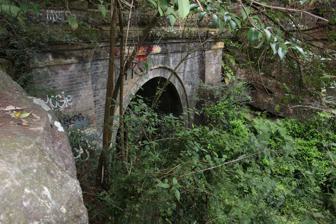
Building: Glenbrook Tunnel (1892)
Country: Australia
Year built: 1892
Former railway tunnel in NSW, Australia This article is about the tunnel that operated from 1892 until 1913 as part of the Glenbrook Deviation (1892) . For the tunnel that has been in operation since 1913, see Glenbrook Tunnel (1913) . Glenbrook Tunnel (1892) Entrance to the 1892 Glenbrook Tunnel Overview Other name(s) Glenbrook Railway and World War II Mustard Gas Storage Tunnel; Lapstone Hill tunnel; Former Glenbrook Railway and World War II Mustard Gas Storage Tunnel Line Main Western Line (since deviated) Location Glenbrook Coordinates 33°45′54″S 150°37′56″E / 33.7651°S 150.6323°E / -33.7651; 150.6323 Status Abandoned System Heavy rail Start Tunnel Gully Reserve (east) 33°46′04″S 150°38′06″E / 33.76777°S 150.63509°E / -33.76777; 150.63509 ( Tunnel Gully Reserve ) End Mushroom Farm (west) 33°45′49″S 150°37′48″E / 33.763581°S 150.629925°E / -33.763581; 150.629925 ( Mushroom Farm ) Operation Work begun April 1891 Opened December 1892 Closed 1913 Owner City of Blue Mountains Land and Property Management Authority (LPMA) Character Passenger Technical Design engineer NSW Government Railways Length 634 metres; 693 yards (31.5 chains) No. of tracks Single (since removed) Track gauge 4 ft 8 + 1 ⁄ 2 in ( 1,435 mm ) standard gauge Grade 1:33 New South Wales Heritage Register Official name Glenbrook Railway and World War II Mustard Gas Storage Tunnel; Lapstone Hill tunnel; Former Glenbrook Railway and World War II Mustard Gas Storage Tunnel Type State heritage (built) Designated 5 August 2011 Reference no. 1861 Type Military Tunnel Category Defence Builders Department of Railways The Glenbrook Tunnel is a heritage-listed single-track former railway tunnel and mustard gas storage facility and previously a mushroom farm located on the former Main Western Line (since deviated) at the Great Western Highway , Glenbrook , in the City of Blue Mountains local government area of New South Wales , Australia. The Department of Railways designed the tunnel and built it from 1891 to 1892. It is also known as Lapstone Hill tunnel and Former Glenbrook Railway and World War II Mustard Gas Storage Tunnel . The property is owned by Blue Mountains City Council and Land and Property Management Authority, an agency of the Government of New South Wales . It was added to the New South Wales State Heritage Register on 5 August 2011. The railway tunnel was originally part of the Glenbrook 1892 single-track deviation , which bypassed the Lapstone Zig Zag across the Blue Mountains . It is 634 metres ; 693 yards (31.5 chains ) long and is constructed in an 'S' shape with a gradient of 1:33. The tunnel was built to the east of Glenbrook railway station and opened on 18 December 1892. Due to the steep gradient, seepage keeping the rails wet causing slippage, poor ventilation and planned duplication of the track, plans were drawn up to bypass the steep route. Trains commonly stalled in the tunnel for some time before having to back the locomotive out of the tunnel for another attempt. The tunnel was closed on 25 September 1913, and was utilised for growing mushrooms. In 1942, during World War II , the Royal Australian Air Force (RAAF) stockpiled bulk mustard gas stocks in preparation for a possible Japanese chemical weapons attack. The facility was known as No. 2 Sub Depot of No. 1 Central Reserve RAAF and was vacated by the RAAF after the war. It features in the "Alcatraz Down Under" episode of Cities of the Underworld on the History Channel . in July 2021, the local state member Stuart Ayres announced that the NSW Government had allocated $2.5 million to progress the opening of the tunnel for public recreation History Use as a railway tunnel Sir Arthur Streeton 's 1891 painting of Fire's On ! , depicting a fire in the Glenbrook railway tunnel. (Source: Art Gallery of New South Wales ) . The original line of railway was opened in 1867, scaling the escarpment above Emu Plains by the Lapstone Zig Zag . At the top of the Zig Zag the railway followed the route now occupied by the Great Western Highway through Glenbrook as far as Blaxland . When increased rail traffic caused delays on the Lapstone Zig Zag, it was decided in 1891 that a tunnel should be built bypassing the Zig Zag. The tunnel and its new approaches were designed to form an elegant S-shape, starting at the Bottom Points of the Zig Zag and ending at old Glenbrook station (now demolished, on the present Great Western Highway). The building of the tunnel in 1891-2 was contracted to George Proudfoot, whose labourers and their families were established in two substantial camps at either end of the works, one at Glenbrook, the other at Lapstone . Sir Arthur Streeton 's famous painting ' Fire's On !', saw the building of the tunnel and the fatal blasting accident which killed Thomas Lawless become a part of Australian mythology as well as railway history. Streeton was spending three months at Glenbrook at the end of 1891 where he was studying and painting the landscape. He had become interested in the construction of the railway tunnel and the engineering feat that was the Zig Zag Railway . The tunnel was also depicted in several other works, both informal and informal. Among these were Cutting the Lapstone Tunnel (1892) and Sketch - Blue Mountains (1891). The new tunnel opened to traffic on 18 December 1892, but it was never a success, because of the steep incline and the suffocating atmosphere particularly in the west-bound trains. Traffic flow and water dripping from the roof also caused engines to slip badly on the reverse curve. The problem was finally addressed after the Lithgow Zig Zag deviation was completed in 1910 and the railway gangs were moved to Glenbrook. Bypassing Glenbrook Tunnel involved some major works, including a new viaduct over Knapsack Gully to the east and the new line then ran through virgin country south of the old alignment as far as the present Lapstone station and then turned west through a short tunnel under The Bluff and finally north to the present Glenbrook station. Initially it was planned to continue using the 1892 Glenbrook Tunnel for up trains. When the new deviation opened on 11 May 1913 the tunnel was still used for east-bound trains. However, the deviation was quickly duplicated and a new "up line was activated in September. Glenbrook Tunnel was last used for trains on 25 September 1913 and old Glenbrook station was closed. The lines in the tunnel were raised and the tunnel left to quietly decay. In 1913 the Glenbrook tunnel was leased from NSW Railways by Herbert Edward Rowe, an out of work master builder. Previously a Stan Breakspear had fenced off an area close to the tunnel where he kept a bull. The Rowes had the idea of growing mushrooms in the tunnel. They created living quarters from an old circus tent, a small cave and a culvert under the highway. Herbert Rowe built his own mushroom growing beds which were three metres wide with a narrow path down the left side for access and working space. About three quarters of the length of the tunnel was taken up by the beds. When the Rowes renewed their lease in 1936 the Commissioner of Railways warned them that in the event of war, they would be given three months notice to vacate the site. The Rowes are believed to have actually been given only one weeks notice to vacate the site when war broke out in September 1939. In 1930 Australia ratified the 1925 Geneva Protocol which banned the use of asphyxiating, poisonous or other gases in times of war for offensive purposes, following the experiences of chemical warfare during World War I . Weapons storage facility A map of Glenbrook Tunnel Although tear gas was used as early as 1914, it was not until 1915 that poisonous gases were introduced into the battles of World War One. The first was chlorine gas which was introduced by the Germans at the Second battle of Ypres in April 1915. This was followed by the use of phosphene Gas, also introduced by the Germans. These attacked victims' respiratory organs causing coughing and choking. The Germans used Mustard Gas, a more advanced gas, for the first time at Riga (or Yperite) in September 1917. It caused both internal and external blistering in its victims. The blistering was often delayed and remained in the ground for weeks afterwards making capture of infected trenches dangerous. Protection against mustard gas was far more difficult than previous gases. Casualties decreased during the war with increased preparedness and death from gas became less common. However, often those who were exposed were often unable to seek employment once they were discharged from the army due to the gases effects. Following the Armistice the use of gas was viewed with horror, bringing about the Geneva Protocol. However, it is important to note that while the Protocol prevented signatories using gas for offensive purposes, it did not prevent a nation from manufacturing or importing chemical weapons for retaliatory purposes. The Geneva Protocol was drawn up and signed at the conference for the supervision of the international trade in arms and ammunition, which was held in Geneva under the auspices of the League of Nations from 4 May to 17 June 1925. France suggested that a protocol be drawn up on non-use of poisonous gases. At Poland's suggestion the prohibition was extended to bacteriological weapons. In the years prior to World War II most major powers ratified the protocol, except the U.S. and Japan. The British reserved the right to waive the protocol if in time of war their enemies disregarded the terms of the agreement. Countries around the world have continued to ratify the Protocol until at least 1991. Australia's ratification of the protocol was influenced by the experiences of Australian World War One soldiers who had suffered from the deadly and debilitating effects of gas exposure, particularly on the Western Front. Many were killed or maimed as the result of chemical attacks. The physical effects on survivors were clearly visible to those at home upon their return. Use during World War II Detail of entrance to the Glenbrook Railway and World War Two Mustard Gas Storage Tunnel By 1937, two years before World War II commenced, Australia was already giving preliminary consideration to the need for procurement of gas for war time defence purposes. Early in 1942 the Japanese southward advance, particularly the fall of Singapore, caused Australia to prepare for possible invasion. Of particular concern was whether Japan would use chemical weapons as it had in China. Australia requested chemical warfare stocks from Britain in March. The response from Britain to supply Australia was swift and the first supplies docked in Australia in May 1942. Later stocks would also come from the United States. Australia would eventually hold close to 1 million individual chemical munitions weapons, including at least 16 different types of mustard gas. Thirty-five types of chemical weapons were eventually located at fifteen major storage depots across Australia. The first stocks of chemical weapons destined for the RAAF were stored in the Blue Mountains while those for the army went to Albury . Naval stocks were stored at the Newington Armory in Sydney . The RAAF stocks were stored in disused tunnels, chosen because of the lower fluctuation in temperature, protection from high temperatures and constant humidity. In places such as Malaya, caves were used for the same purposes and the tunnels were anticipated to simulate the same conditions as the caves. Industrial scale production or bulk manufacturing of chemical warfare agents did not and has not taken place within Australia, although some chemical agents have been produced here as by-products of other industrial processes or in bulk for other purposes. There has also been small scale manufacture of chemical agents for experimental and testing purposes. The Glenbrook tunnel was one of fifteen bulk chemical storage facilities established in Australia - seven in New South Wales, six in Queensland , one in the Northern Territory and one in Victoria . Six were supervised by the United States, including Kingswood in NSW, and the remainder by Australia. Only four of these included tunnels for storage purposes. These were Marrangaroo , Glenbrook and Clarence in the Blue Mountains and Picton south of Sydney. They were all Australian supervised sites. Marrangaroo and Glenbrook were the first of the tunnels established followed by Picton and then Clarence. The Picton tunnel was constructed as part of the original main southern railway line. The remaining three were a part of the Zig Zag railway line. The four tunnels formed the base for the Royal Australian Air Force's No. 1 Central Reserve. The headquarters for No 1CR were based at the combined RAAF-Army depot at Marangaroo, several kilometres from the Marangaroo tunnel. No. 1 CR acted as a central depot for chemical and non chemical stocks and as a replenishment centre for NSW. The location of the tunnels also placed them out of the range of aircraft carriers and out of aerial view, thus protecting them from air attack. The British oversaw the initial establishment of chemical agents handling procedures. On 6 January 1942 the Air Board approved the take-over of the disused 660-metre (2,170 ft) railway tunnel at Glenbrook by the Royal Australian Air Force (RAAF) for the storage of bombs. On 9 August 1942 arrangements for the first intake of chemicals at Glenbrook were advised with material being received from the ship MV Nigerstrromm. When further supplies of chemicals arrived it was decided to move high explosive stocks from Glenbrook and Picton and devote these tunnels to gas stocks alone. Glenbrook housed mainly mustard gas from late August 1942. The RAAF stacked the Glenbrook tunnel from end to end with containers to store thousands of tonnes of mustard gas, a thick fluid that looked like oil. To accommodate facilities for maintenance and inspection, venting and decanting containers and decontamination of damaged hardware, an area was set up in the lower/eastern end cutting leading from the tunnel. Additional shipments of gas in 1943-44 compelled the commissioning of Clarence tunnel to take the overflow. By 7 February 1944 the transfer of chemical weapons stocks from No. 2 Sub Depot, Glenbrook to Clarence Tunnel began. By August 1944 the RAAF decided that chemical weapons stocks and equipment other than obsolete items should be held substantially in forward areas and that No. 1 CR would become a transit point rather than a storage area to facilitate the supply of chemical weapons to forward unit should retaliatory chemical warfare action be sanctioned. two storage locations were subsequently chosen in north eastern Australia. During the peak period for the arrival of chemicals from Great Britain and the African desert zone Glenbrook railway siding was inadequate for the transport operations and associated influx of railway wagons and motor vehicles. Therefore, trains were kept at Penrith and batches of 14-20 wagons brought to Glenbrook as required. In 1946, following the end of the war, the Australian Defence Committee agreed to the Army and RAAF requests to dispose of chemical ammunition. The Australian Government faced a dilemma as to how to dispose of the stocks of chemicals. Neither the Army or the Air Force had experience with disposal. As a result, trials were conducted to determine the best form of large scale chemical destruction. Burning, sea dumping and venting were found appropriate for the different types of chemicals. Fire was found to be the most appropriate for mustard gas. Gas was burned from storage sites at Talmoi and 88 Mile. The stocks at Marangaroo and Glenbrook were the last to be burned. The disposal took place in the Newnes State Forest during February and March 1946 when 2,000 tonnes (2,200 short tons ) were incinerated. Post war inspections showed that the burn had been incomplete and redisposal operations were conducted between 1947 and 1949, including reburning some items and the use of bleach. Final decontamination took place in 1980 when approximately 2,500 tonnes (2,800 short tons) of mainly soil residue were removed from the Newnes State Forest burn site to the nearby Marrangaroo Ammunition Depot to be burned in a pit and bleached. Glenbrook later reverted to its former use as a mushroom farm. Glenbrook was considered the most pleasant of the tunnel depots by the men who worked with the gas. The site was described in 1943 as about 5 kilometres (3.1 mi) into the bush. The camp consisted of the headquarters, orderly room a store, alcove for maintenance carpenter, mess hut with a big stone fireplace and an open fire to cook on, masonite and wooden framed sleeping huts which had replaced tents. The huts had shutters at the top and bottom which could be propped open shower and toilet blocks and a small transport section hut. Workers were required to do maintenance on the containers wearing gumboots, rubber gloves and heavy woollen clothing. Small burns were common if the men got gas on their skin. During the summer months RAAF staff from the Glenbrook camp were called out to fight bushfires. The purpose of their presence at Glenbrook was a long-held secret as was the testing and later disposal of the gas. During operation the s curved, 650-metre (2,130 ft) tunnel was long and dark with widely spaced lighting. On the left hand side at the start of the tunnel were small containers, canisters in wooden crates. About midway canisters were located on one side and drums on the other. Further along, the sides that the canisters and drums were stored on were reversed. The tunnel had very little clearance, making it difficult for the trucks to back into the tunnel to load and unload the chemicals. The exterior ends of the tunnel were constructed of brick with stone capping. During WWII the RAAF installed a concrete grid floor in the tunnel and installed a telephone system for security purposes. It was apparently initially used by the RAAF to store 227-kilogram (500 lb) bombs. Current-day use Post World War II, all four tunnels were used for mushroom growing purposes. Glenbrook tunnel has since been abandoned. In 1992 the lessee commenced growing exotic mushrooms not previously produced in Australia. Other tunnels not used for mustard gas storage have also been used as mushroom tunnels, including one at Mittagong and another near Helensburgh . The Marrangaroo storage tunnel has also been abandoned, while the Clarence tunnel forms part of the Zig Zag Tourist Railway and Picton has become a tourist attraction with a "ghostly past". The World War II history of the tunnel's use was not widely known until the early twenty-first century. This "hidden history" was the subject of significant interest when it was finally made known. In 2021, it was announced that the state government will be funding works to transform the tunnel as a publicly accessible walking track, cycleway, and heritage tourist attraction, as well as better connecting the Lower Blue Mountains to neighbouring Leonay and Penrith. Description The S curved railway tunnel is constructed internally of brick (some areas are cement rendered) and a cement floor. It is approximately 660 metres (2,170 ft) in length, passing beneath the ridge which carried the Zig Zag line and now the Great Western Highway. The western end, which is the main entry point, is located near to the edge boundary of Knapsack Reserve. The eastern end is located near Railway Reserve/Darkes Common. To the south of the main entry is the Great Western Highway. Knapsack Reserve is north of the main entry. The tunnel is laid out in reverse curves with transitions. The western entry is accessed from an unformed road through a series of large, older tin shed and outbuildings used by the existing tenant for business purposes. The road gives way to a gravel track large enough for use by vehicles. Vegetation is encroaching on the track. This appears to be covering stone walls which would have formed the 60-metre (200 ft) western railway approaches dug out when creating the tunnel and the deviation. An open shed is located close to the tunnel entry sheltering a variety of equipment. The eastern end was not accessible in 2010. The entry is characterised by a large three ring brick parabolic arch with a sandstone outer curve and a horizontally articulated entablature constructed of axe-faced and margined stone ashlars . The top of the entablature course to the former rail level is approximately 8 metres (26 ft). The face brickwork of the surround is plumb and laid in English bond . The arch is flanked by brick buttresses /battered piers on either side of the entrance. Beyond these are short sandstone retaining walls laid in squared rubble. An undated light fitting on bracket is located centrally over the arch. The arch opening has been filled in with sheets of iron, exhaust fan and a roller door to secure and ventilate the tunnel for the current occupier. The eastern entry is similar to the western entry, although the flanking piers are a little wider due to the slightly wider railway cutting. This is in part due to the approach to hillside at the western cutting being generally steeper. Inside, both painted and unpainted brick and cement rendered wall and roof surfaces are visible throughout the tunnel. The brick work is laid in English bond for 40 courses above the present floor, above which the height changes to stretcher bond. The shape of the tunnel is a continuation of the entrance arch. Weep holes are located in the walls about two courses above ground level that are one course high and about 2.5 metres (8 ft 2 in) apart. A variety of services suspended from the roof and fixtures primarily associated with the current use are visible, including piping and racking. A strip of fluorescent lighting is located down the centre of the tunnel. What appear to be drainage ditches are located along both walls the full length of the tunnel. All railway tracks have been removed and the concrete floor has replaced what was probably a ballast surface, as has evidence of the mustard gas storage facility. The floor has an even grade of 1 in 33 upwards from east to west. Regularly placed recessed refuges designed as safe spaces for railway workers caught in the tunnel as a train approached are located down both sides of the tunnel about 48 metres (157 ft) apart. They are 686 millimetres (27.0 in) deep, 1.2 metres (3 ft 11 in) wide and 1.98 metres (6 ft 6 in) high and are characterised by a three ring segmental arch. Condition Part of the interior of the tunnel in 2010 As at 15 December 2010, the tunnel structure appears to be in very good condition visually. Mushroom racks and associated infrastructure and infil at the end of the tunnel appear to be non structural and easily reversed if desired. The tunnel structure does not appear to have been significantly altered. The most obvious alterations are the apparent replacement of the railway tracks and ballast with a concrete floor, and removal of any purpose built facilities associated with the mustard gas storage. Modifications and dates 1913 - Railway lines removed c. 1913 - mushroom growing beds installed c. 1939 -42 - mushroom growing beds removed for establishment of mustard gas storage Post 1945 - converted for mushroom growing Heritage listing As at 22 February 2011, the former Glenbrook Railway Tunnel and Mustard Gas Storage Depot has outstanding significance as one of a series of only four tunnels, in NSW that physically embody Australian policy towards bulk chemical gas storage during World War II for defensive purposes on home soil. The presence of the gas for use only when the opposition attacked with chemical weapons, represents Australia's ongoing commitment to honouring the articles of the 1925 Geneva Protocol to which Australia submitted an instrument of ratification in 1930. It also demonstrates Australia's increasing awareness and fear of the threat posed by Axis forces, particularly Japan and the preparedness of Australia and the Allied Forces to employ antihumanitarian weapons widely condemned in World War One, in the event that the Axis powers used such weapons in an attack. Glenbrook Railway and World War II Mustard Gas Storage Tunnel was listed on the New South Wales State Heritage Register on 5 August 2011 having satisfied the following criteria. The place is important in demonstrating the course, or pattern, of cultural or natural history in New South Wales. The tunnel has state historical significance as one of only four tunnels located in NSW, secretly identified and established for storage of chemical weapons for defence purposes in the event of an attack on Australian shores during World War II. The tunnel is a reminder of this secret NSW and Australian military history not publicly known about until the first years of the twenty first century. The facility was part of a much larger process of acquisition, storage, testing and disposal of poisonous gas. Many men suffered from contact with the gas and were unable to discuss their experiences of war on the home front for many years. Its establishment was a direct response to the Australian government's fear of invasion by the Japanese, particularly after the fall of Singapore to Japan in 1942, and the potential for the Japanese to use poisonous gas against Australia. The facility also reflects the changing course of World War II and the willing use by Australia of clauses in the Geneva Protocol which prevented signatories from utilising poisonous gas for attack purposes, but did allow them to use it for retaliatory purposes in the event that they were attacked with poisonous gas. The tunnel has local significance as a railway tunnel constructed to bypass the Lapstone Zig Zag as rail traffic, and subsequently delays, increased on the zig zag line. In the twenty years that it operated the tunnel gained a fearsome reputation among locomotive crews and travellers for the unpleasantness of the journey due to the choking smoke and fumes. The place has a strong or special association with a person, or group of persons, of importance of cultural or natural history of New South Wales's history. The site has historical associations at a state and national level with the British and United States Military forces who were involved in the establishment of chemical weapons in Australia during World War II. It also has associations with the Defence Force Armourers responsible for maintaining the facilities in Australia, in particular the Royal Australian Air Force's No 1 Central Reserve. The tunnel has high state and national significance for its direct association with events which directly resulted from the Australian and other government's ratification of the 1925 Geneva Protocol banning the use of chemical warfare for offensive purposes. As the subject of the 1891 painting, Fire's On by Arthur Streeton, it is the inspiration for a picture that has been described as one of the great icons of Australian landscape painting. The tunnel and its eastern approaches in particular also featured in a number of other works by Streeton, thereby making the site as subject of these paintings significant to the state. The place has strong or special association with a particular community or cultural group in New South Wales for social, cultural or spiritual reasons. The Glenbrook Tunnel has state significant as being important to Defence Force Armourers and their families across NSW as evidence of the long hidden and previously disbelieved story of their work during World War II. It is also important to the defence forces generally as evidence of a previously suppressed aspect of their history. The place possesses uncommon, rare or endangered aspects of the cultural or natural history of New South Wales. The Glenbrook Tunnel is state significant, being rare as one of only four tunnels in New South Wales identified for chemical gas storage purposes during World War II, three of which are located within the Blue Mountain region. Unlike the remaining three tunnels, the Glenbrook tunnel is the only tunnel to retain its original post railway use, mushroom growing. The tunnel has local significance as the only major item of surviving fabric from one of the three railway ascents of the eastern escarpment. The place is important in demonstrating the principal characteristics of a class of cultural or natural places/environments in New South Wales. Glenbrook tunnel has local significance as being representative of tunnels constructed on the Main Western Line from the 1890s and into the early twentieth century to cater for increasing traffic on the railway line. The tunnel is a fine example of engineering in brickwork, displaying a substantial vaulted form of elliptical cross section, double curved in plan. See also New South Wales portal Railways portal Glenbrook Deviation (1892) Lapstone Zig Zag List of railway tunnels in New South Wales List of tunnels in Australia References